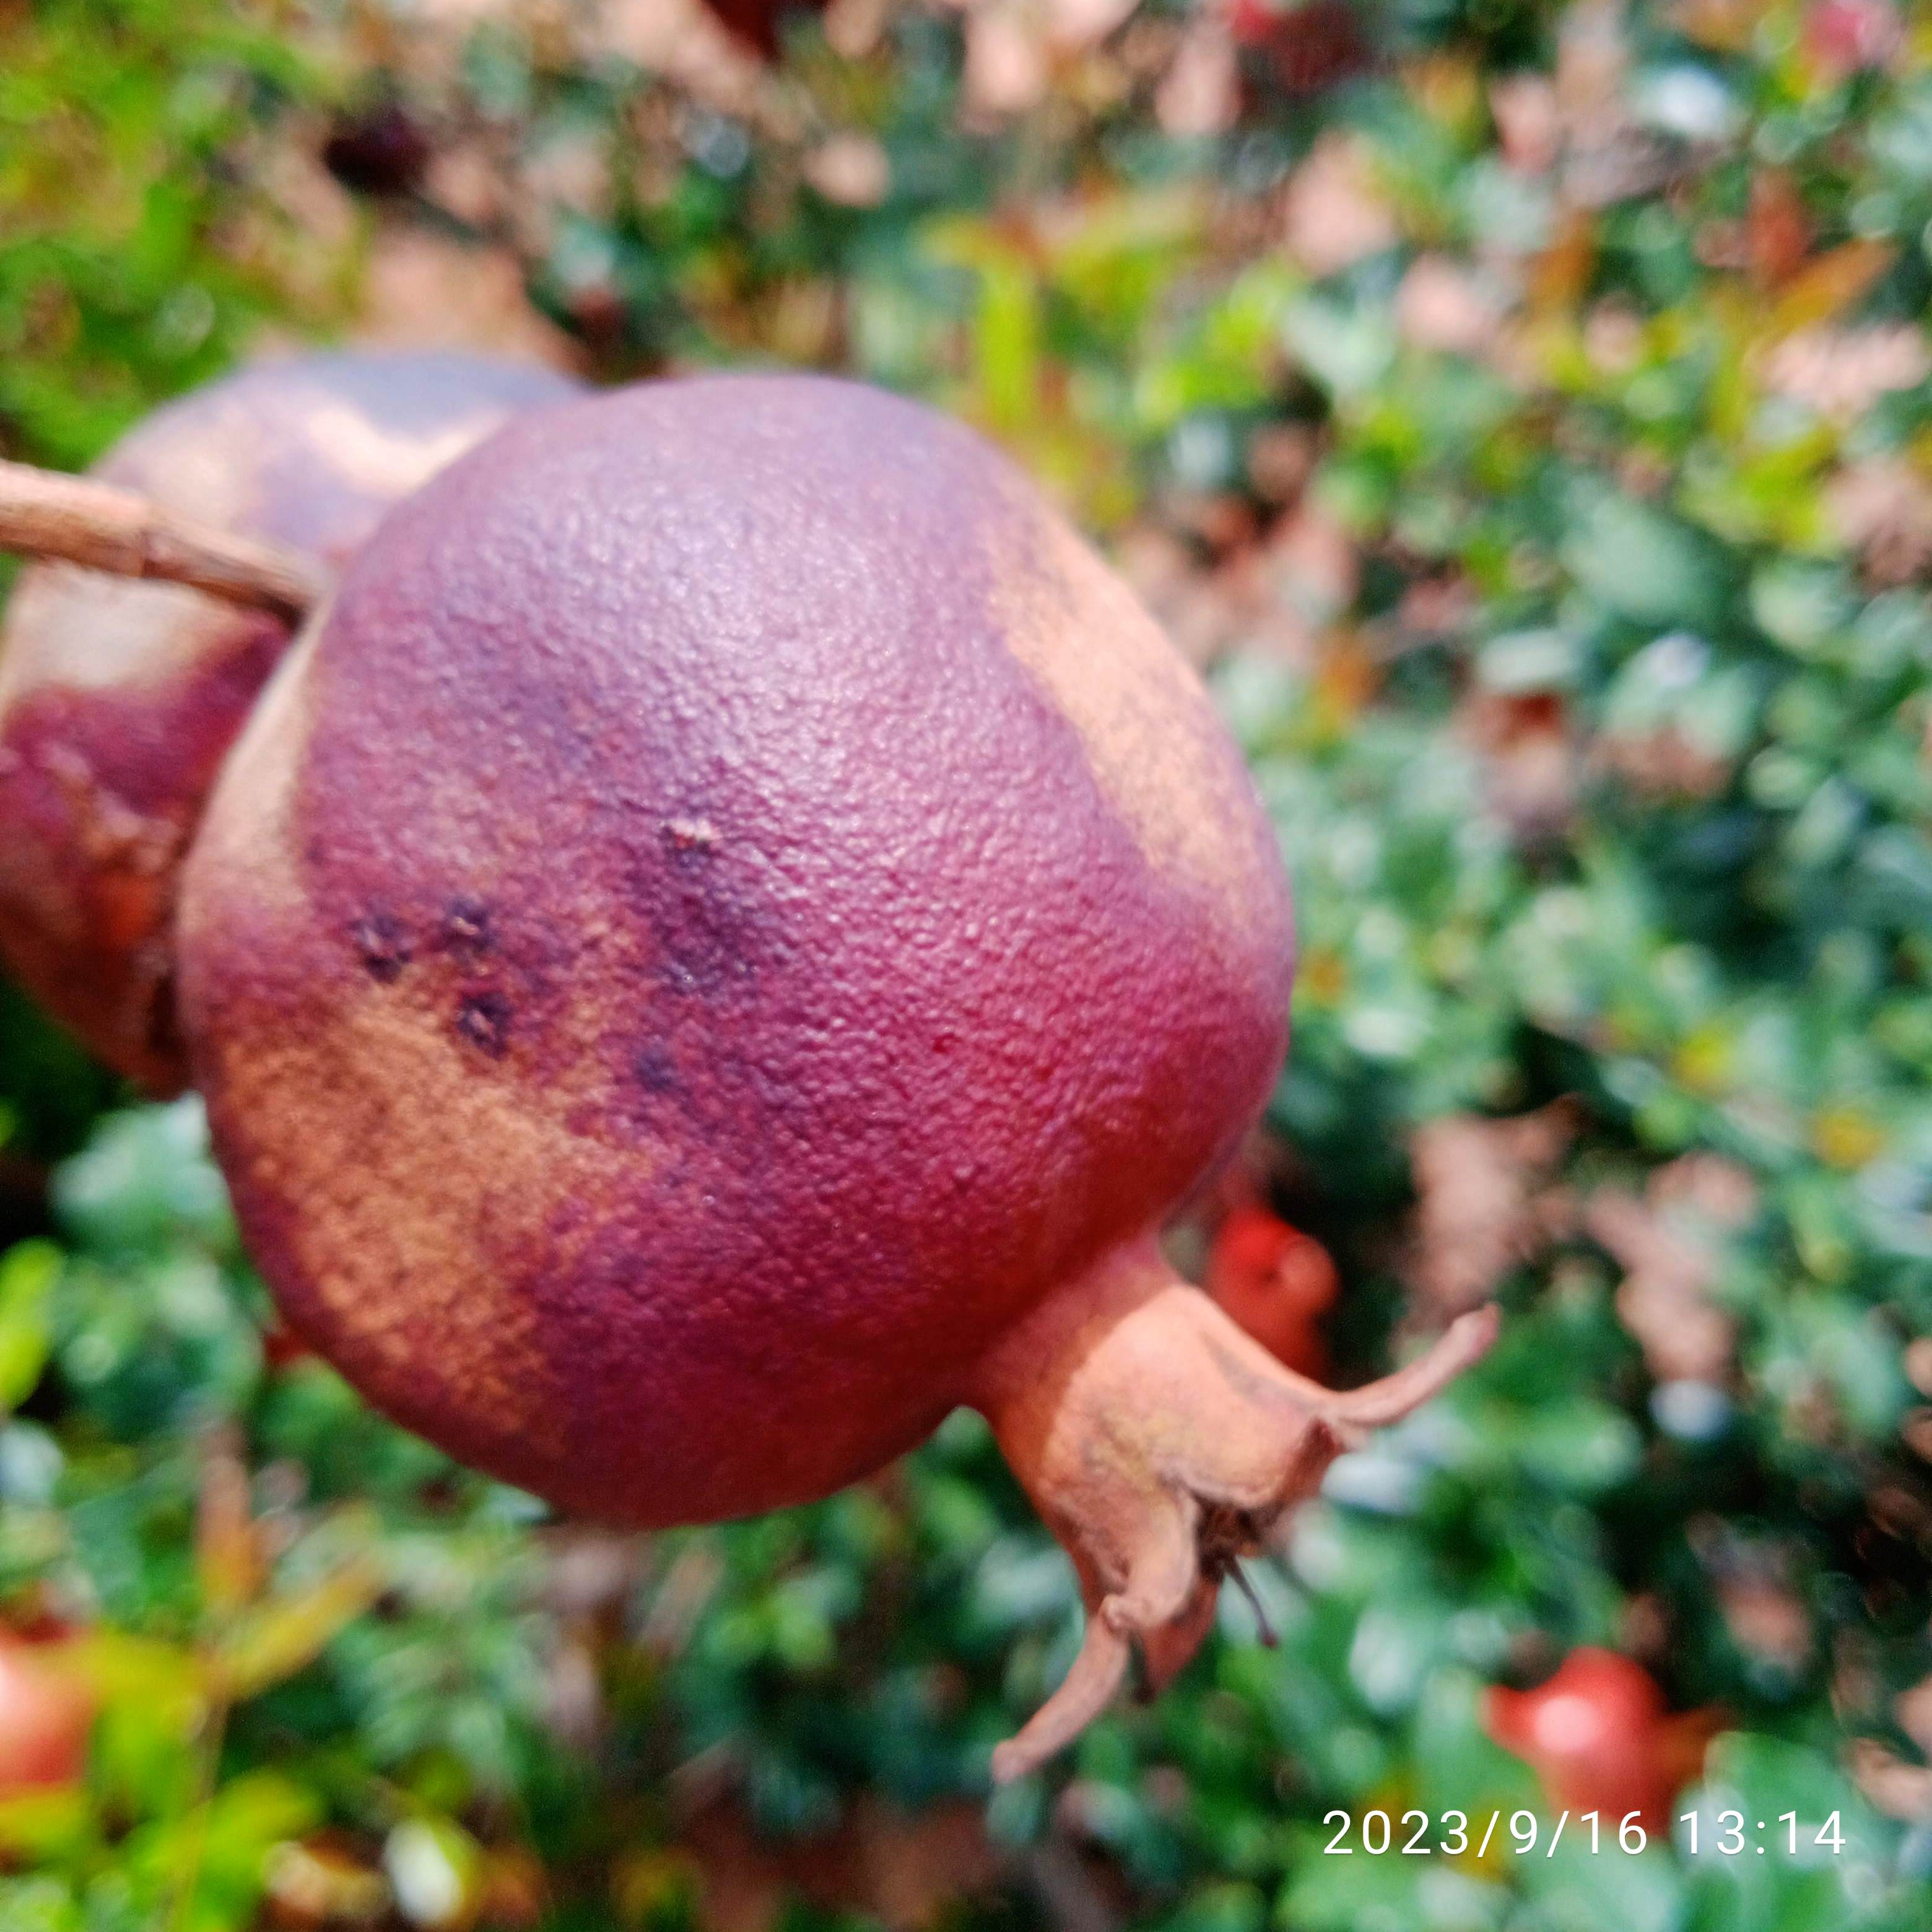
Label: Alternaria